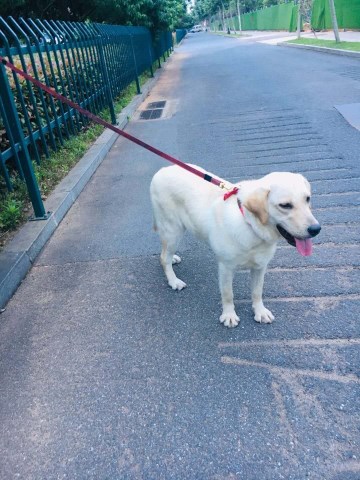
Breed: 3580-n000122-Labrador_retriever